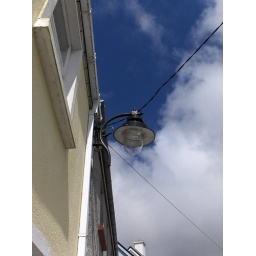
Cool lamp on the building in Roundstone.